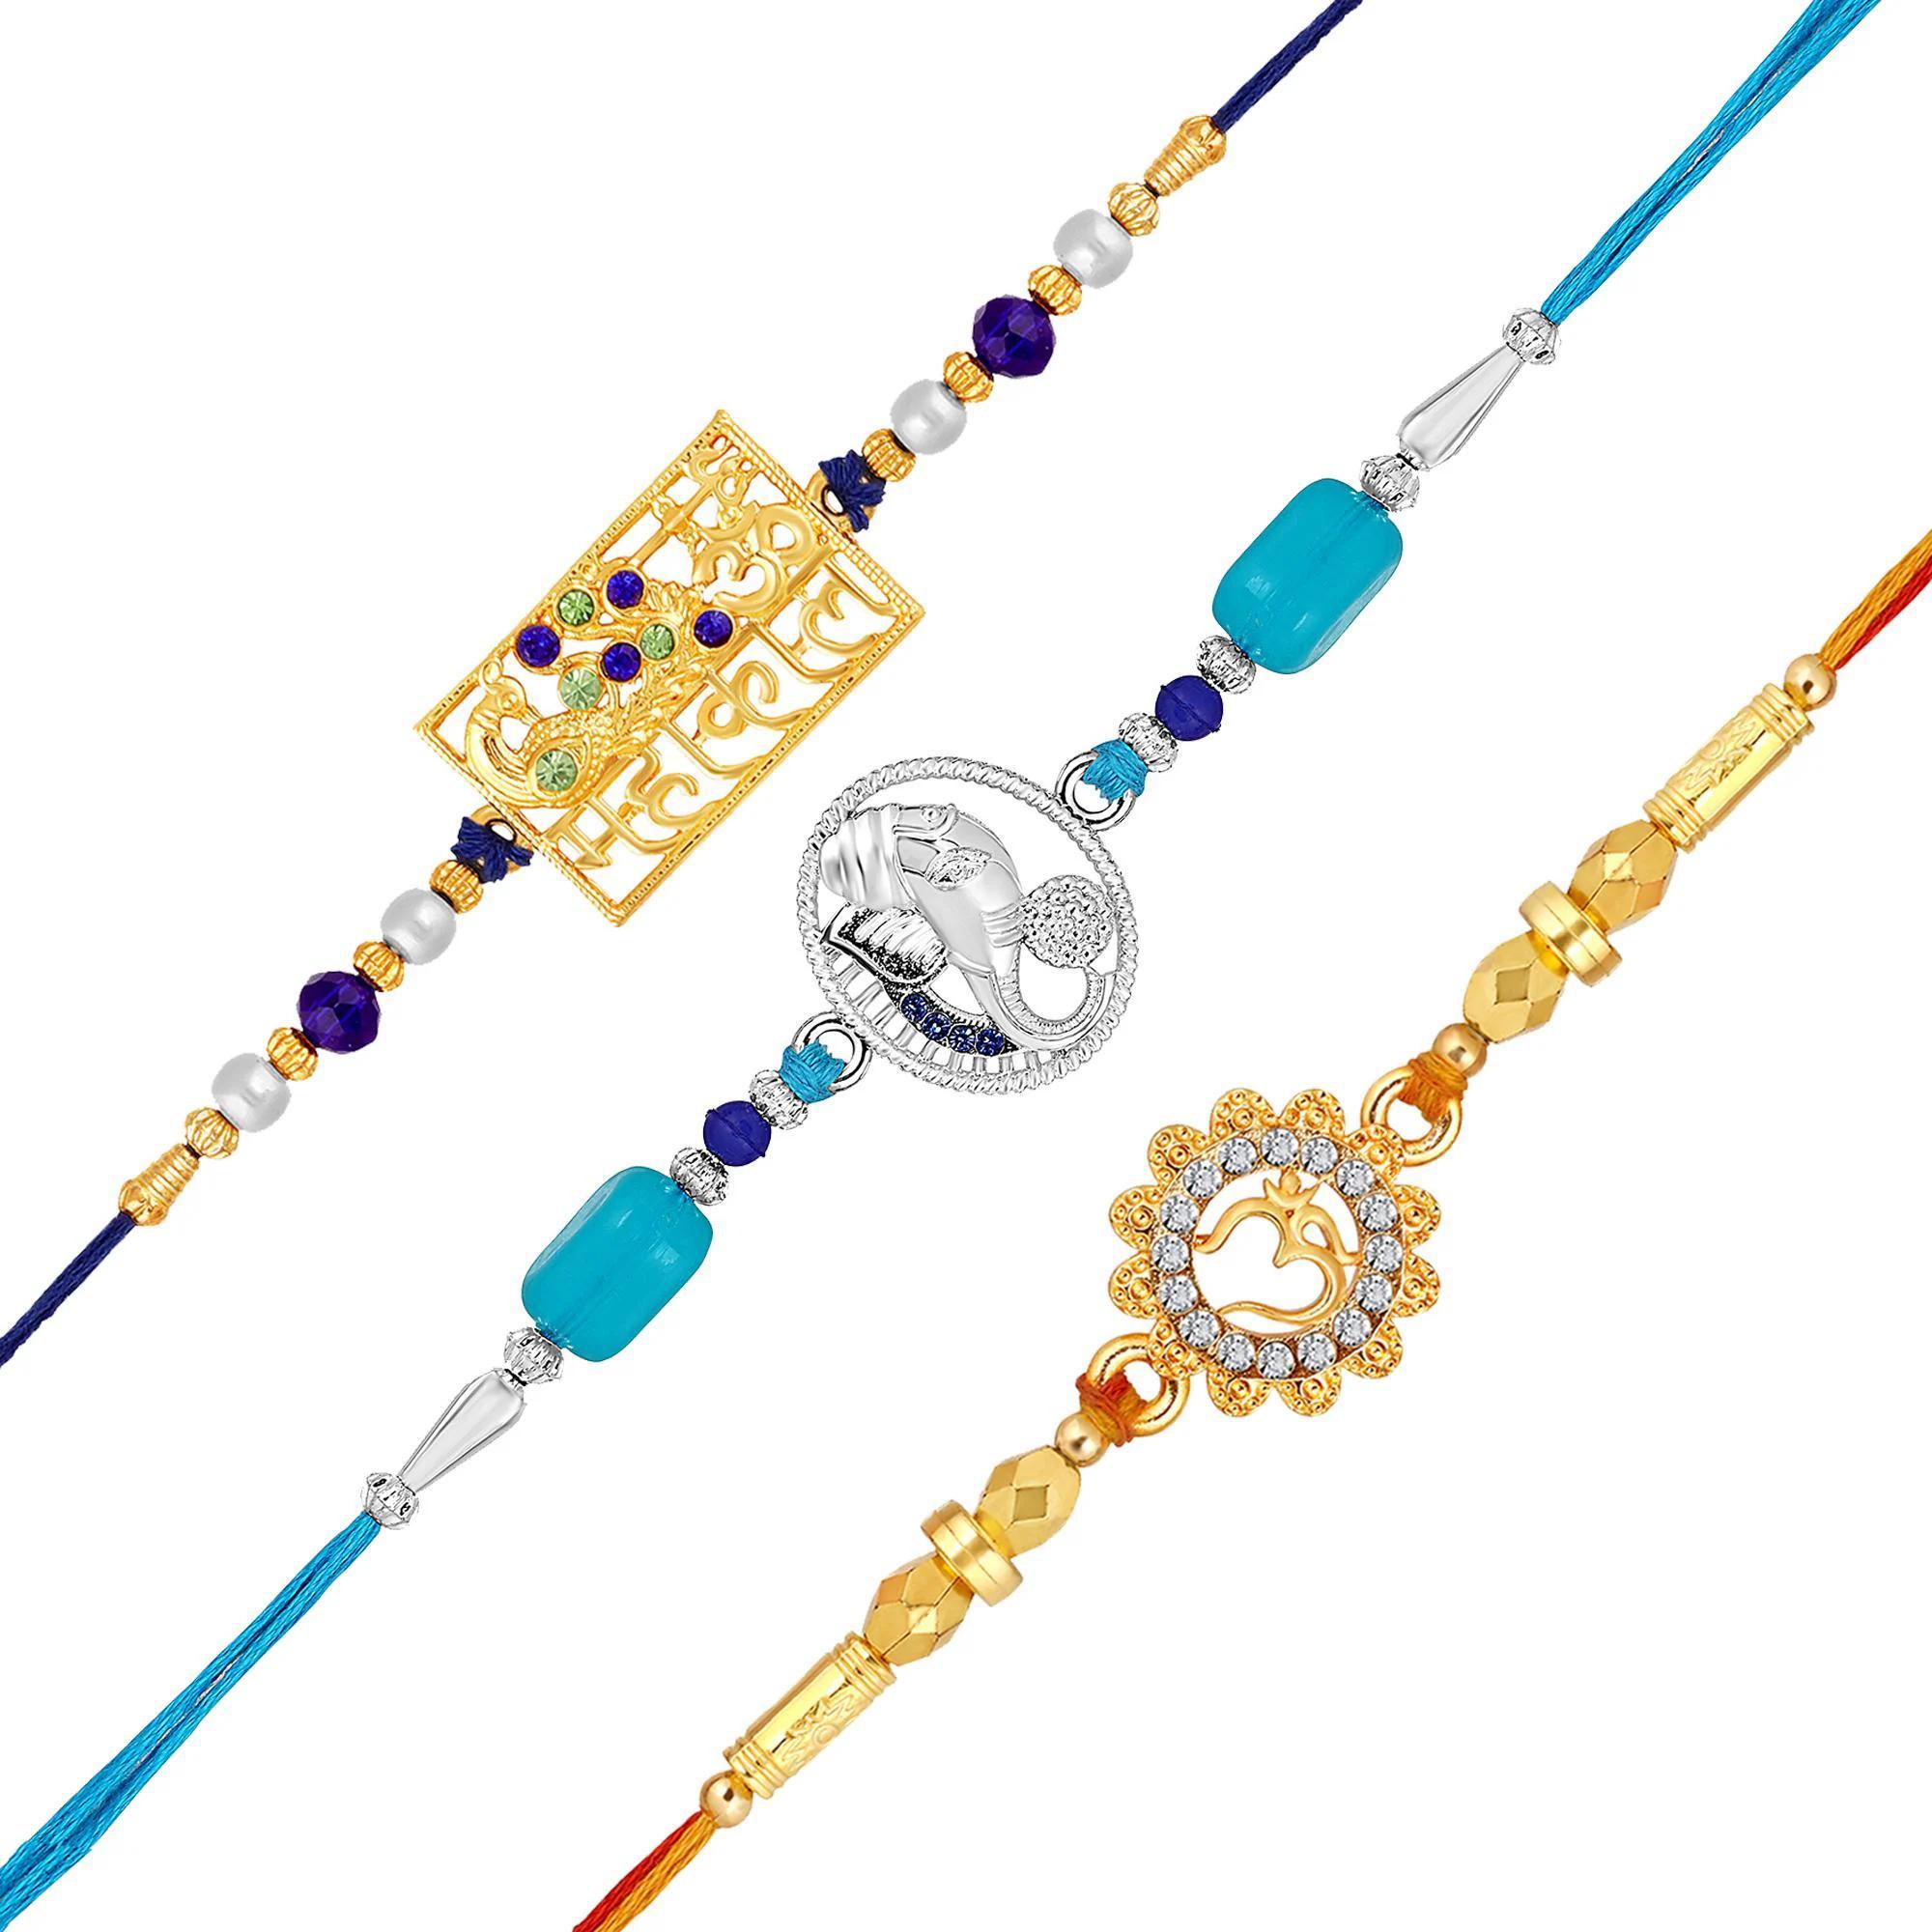
 Mahi Combo of OM, Mahakal and Ganpati Crystals Studded Rakhi for Brother, Bhai, Bro (RCO1105737M)
Type: Rakhis
Brand: Mahi
Price: Rs. 339
 Celebrate Raksha Bandhan with our exquisitely crafted Rakhi, designed to strengthen the bond between siblings. This traditional Rakhi features intricate beadwork and durable thread, ensuring it stands the test of time. Handmade with care, each Rakhi is a unique and meaningful gift for your brother. Each Rakhi carries heartfelt blessings and good wishes for your brother's well-being and success. Celebrates the bond of love and protection between siblings, a cherished tradition in Indian culture.
Features: The Rakhi is adorned with vibrant colors and attractive embellishments that add a touch of elegance to the celebration.,Content in Box : 3 Rakhi's ; Cultural Significance: This beautiful Rakhi will acknowledge your love for Your Brother with the promise that your bond with him will grow stronger as time goes on.,Vibrant Colors: Adding bright and playful colors to the celebration will make it stand out and make it more enjoyable. This Rakhi Combo comes with a Small Rakhi Greeting Card along with a few grams of Roli & Chawal,Celebrate the bond of love and protection with our exquisite Rakhis. Share the joy of Raksha Bandhan Festival with this beautiful Rakhi, a token of love, protection and blessings.,Adjustable Size and Easy to tie: Designed to fit wrists of all sizes. It is simple and easy to tie the Rakhi securely and effortlessly.
Included: 3 Rakhis